Jessica Fintzen

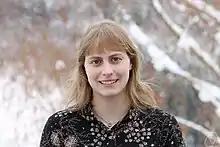
Fintzen at the Oberwolfach Research Institute for Mathematics, 2016

Jessica Fintzen is a German mathematician whose research concerns the representation theory of algebraic groups over the -adic numbers, with connections to the Langlands program. She is a professor at the University of Bonn.